Gil Meche

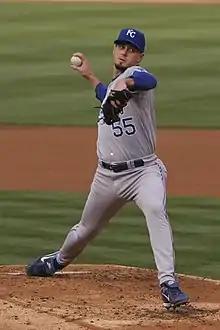
Meche with the Kansas City Royals

Gilbert Allen Meche (born September 8, 1978) is an American former right-handed Major League Baseball starting pitcher. Meche pitched for the Seattle Mariners for six seasons. With the Kansas City Royals, Meche made three straight Opening Day starts and was an All Star in 2007. Shoulder and back problems caused the former first-round pick to retire in at just 32 years old.